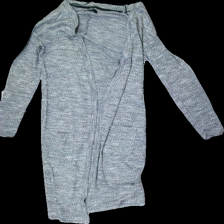
View: front
Type: Cardigan
Category: Ladies
Brand: Not in the list
Brand text on label: vila
Colors: Black, White
Material: unknown
Pattern: Other
Cut: Long
Size: S
Price range: 50-100
Recommended usage: Reuse
Description: Cardigan with pattern and pockets